Dourdain

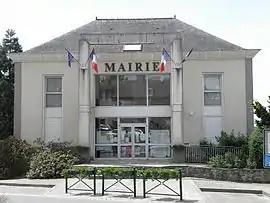
Town hall

Dourdain (Gallo: "Dórdaen") is a commune in the Ille-et-Vilaine department in Brittany in northwestern France.